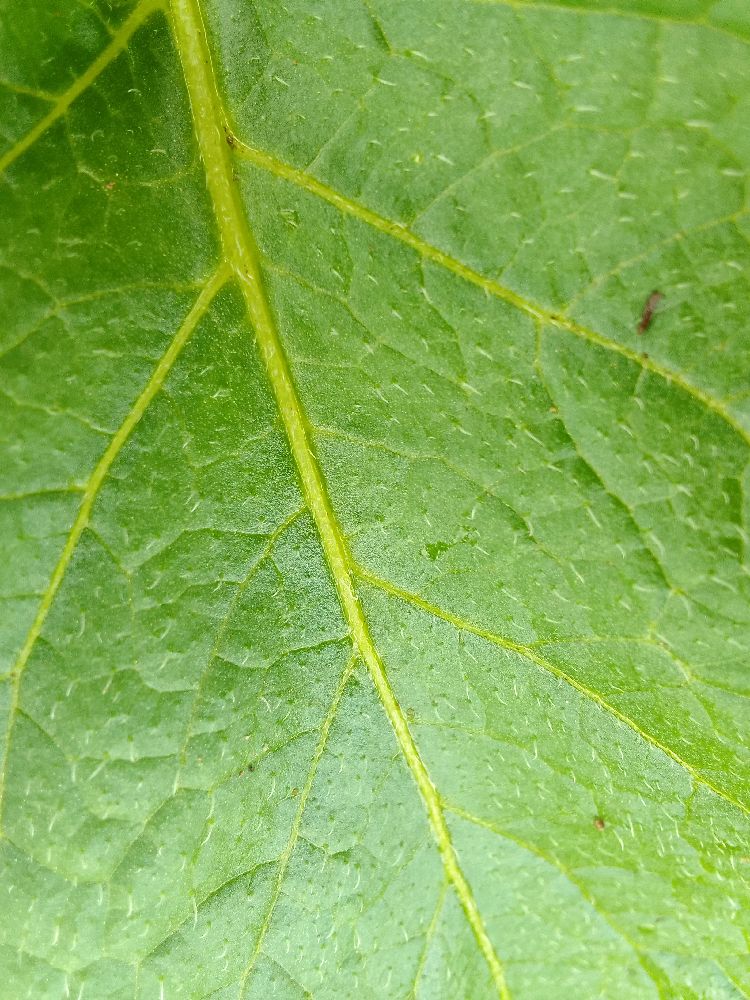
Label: Healthy